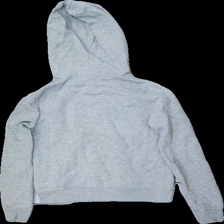
View: back
Type: Hoodie
Category: Ladies
Brand: Gina Tricot
Colors: Grey, White, Black
Material: 56% polyester 44% bomull
Pattern: Other
Cut: Regular
Size: XS
Season: All
Price range: <50
Recommended usage: Export
Description: hoddie med text tryck